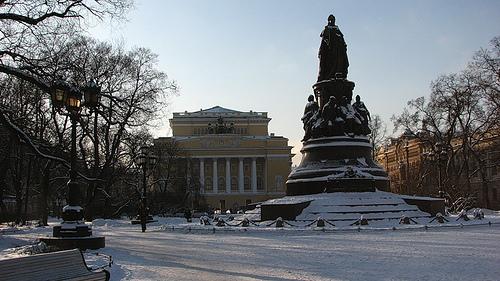
Weather: snow or frosty